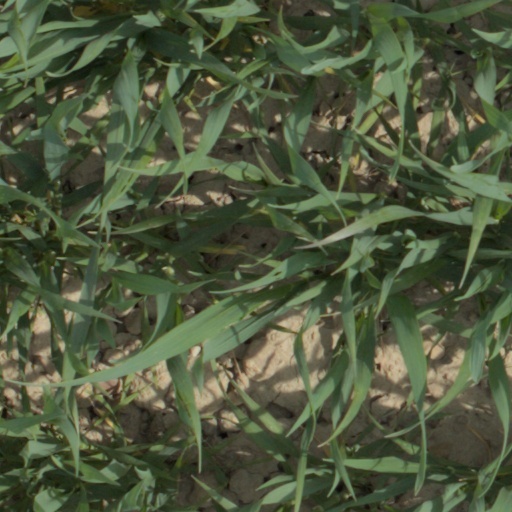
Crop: wheat